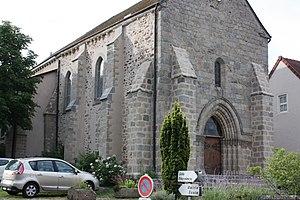
Lépaud, l'église du Nord-Ouest
Lépaud est une commune française située dans le département de la Creuse en région Nouvelle-Aquitaine.